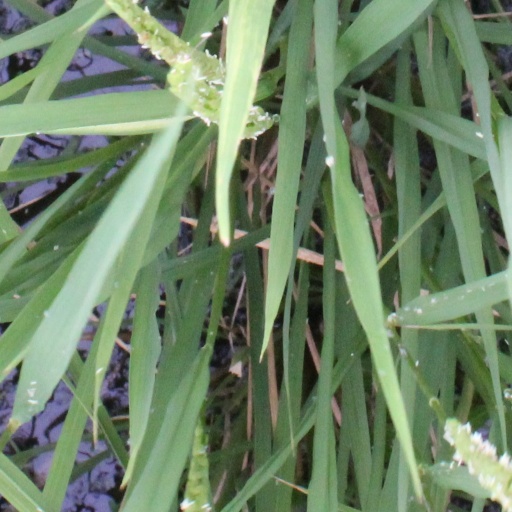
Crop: rice